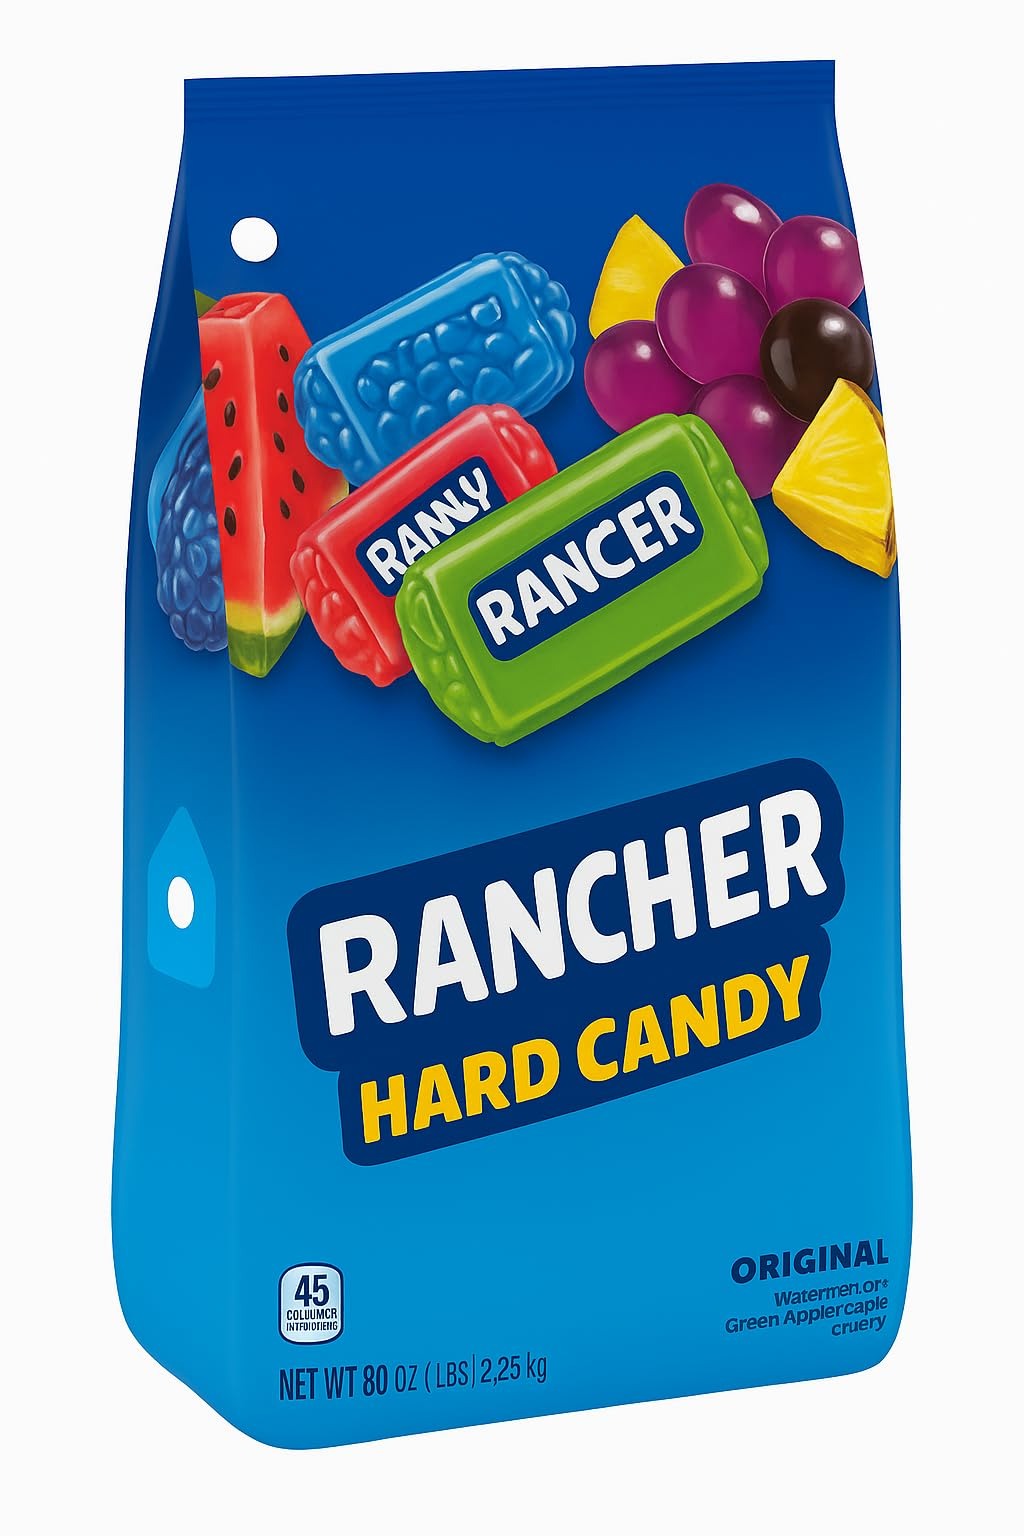
Item Name: Assorted Fruit Flavored Hard Candy Bulk Bag, 5 lb 10700156805
Bullet Point 1: Contains one (1) 5-pound bulk bag of RANCHER Assorted Fruit Flavored Hard Candy
Bullet Point 2: Long-lasting hard candy you can take with you on the go, to work, on snack breaks and back home again at the end of the day
Bullet Point 3: Fruit flavored hard candy individually wrapped for convenience and exceptional freshness to the last piece
Bullet Point 4: Perfect for Pride month, graduation and wedding seasons, fundraising events, back to school preparation, 4th of July bashes, birthday parties and Mother and Father's Day celebrations
Bullet Point 5: Includes original fruity flavors like watermelon, green apple, cherry, grape and blue raspberry perfect for your best Valentine's Day, Christmas, Easter and Halloween candy selections
Product Description: Assorted Fruit Flavored Hard Candy Bulk Bag, 5 lb **Contains one (1) 5-pound bulk bag of Assorted Fruit Flavored Hard Candy**Long-lasting hard candy you can take with you on the go, to work, on snack breaks and back home again at the end of the day**Fruit flavored hard candy individually wrapped for convenience and exceptional freshness to the last piece**Perfect for Pride month, graduation and wedding seasons, fundraising events, back to school preparation, 4th of July bashes, birthday parties and Mother and Father's Day celebrations**Includes original fruity flavors like watermelon, green apple, cherry, grape and blue raspberry perfect for your best Valentine's Day, Christmas, Easter and Halloween candy selections Contains one (1) 5-pound bulk bag of Assorted Fruit Flavored Hard Candy Long-lasting hard candy you can take with you on the go, to work, on snack breaks and back home again at the end of the day Fruit flavored hard candy individually wrapped for convenience and exceptional freshness to the last piece
Value: 80.0
Unit: Ounce

Price: 15.54